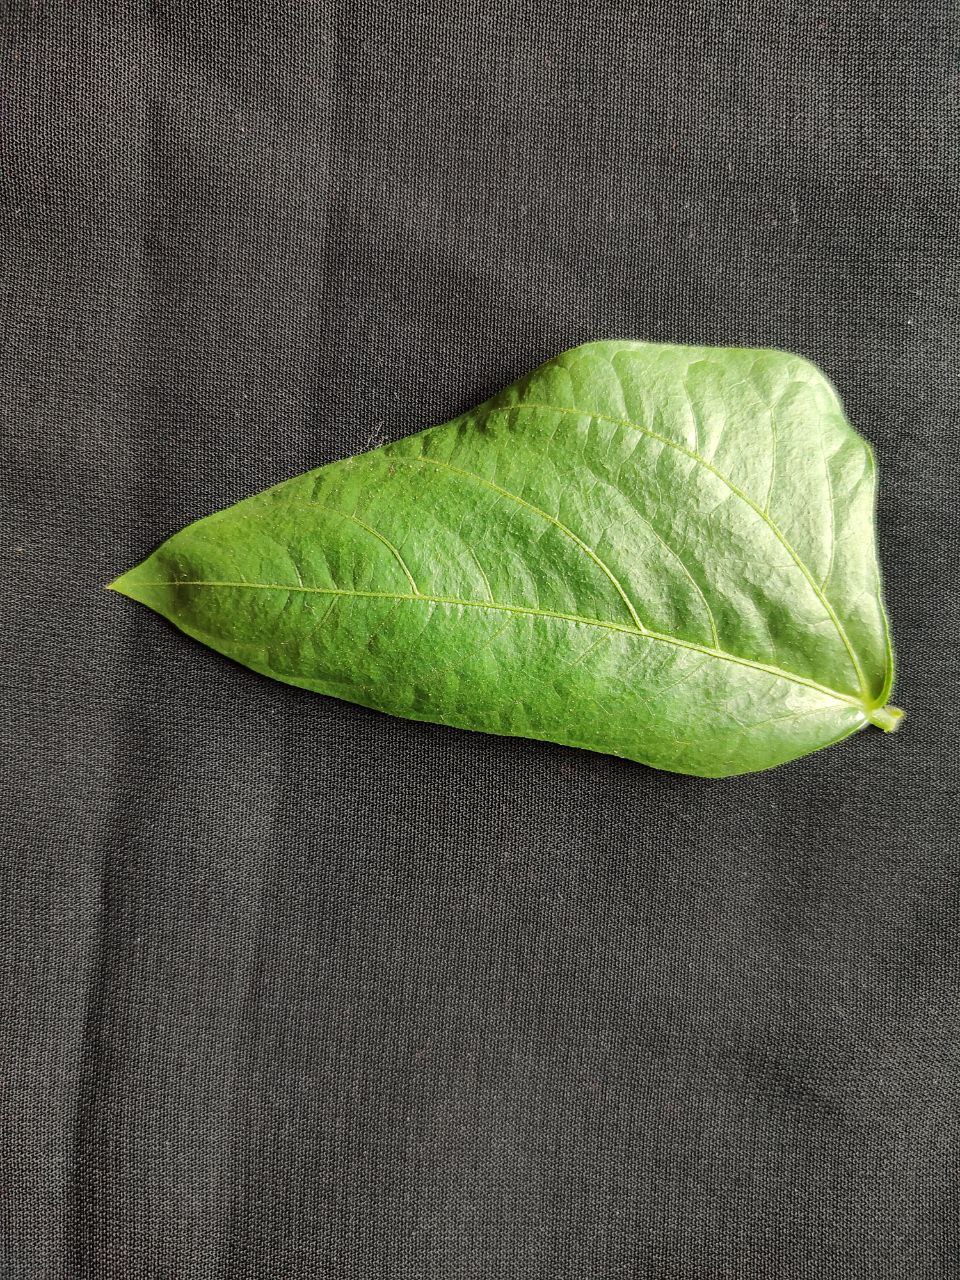
Crop: cowpea
Leaf condition: Fresh Leaf